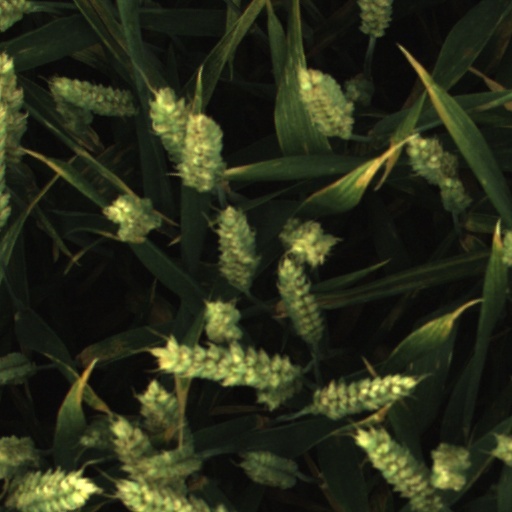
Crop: wheat